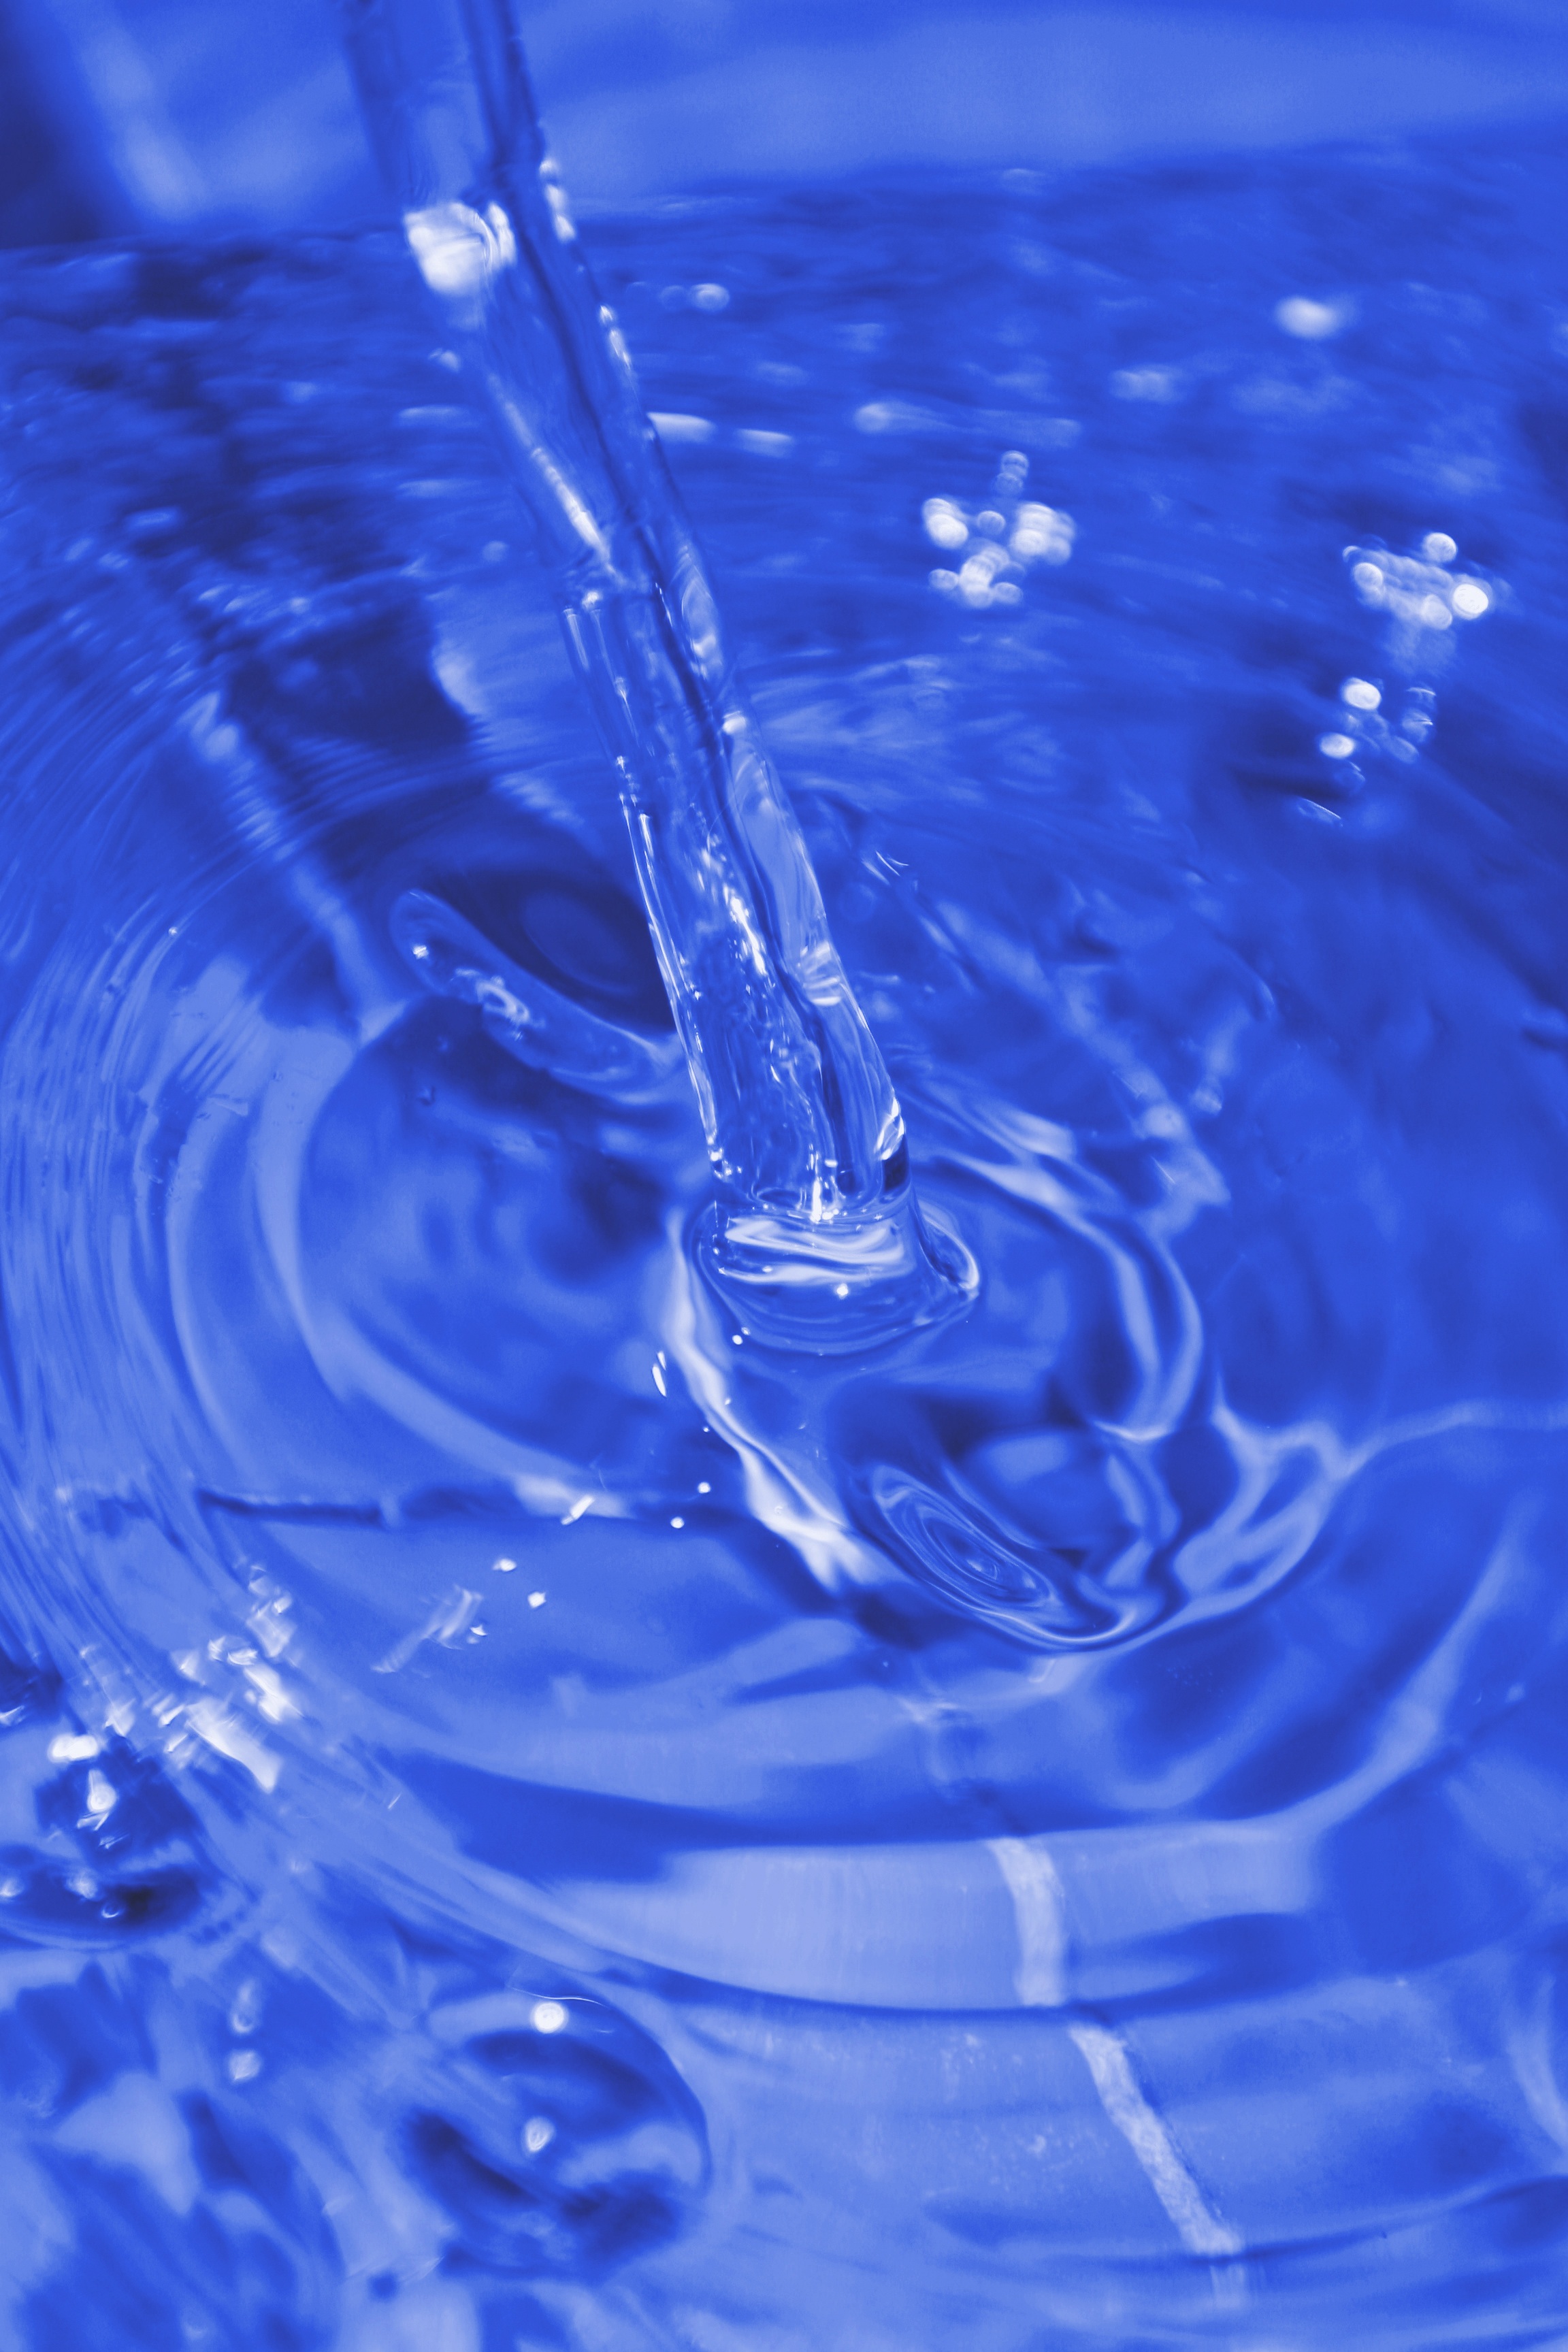
water, drop, wave, clear, ice, flow, reflection, blue, water feature, freezing